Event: Nepal Earthquake
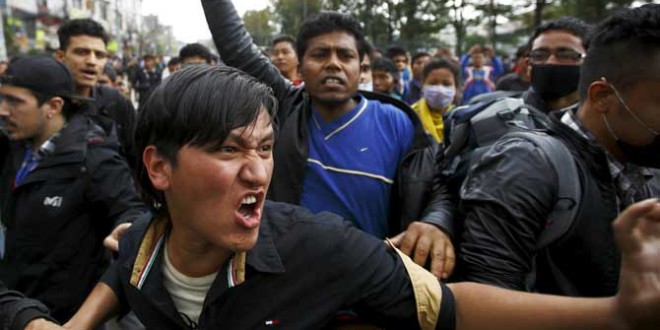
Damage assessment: no_damage